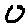
Label: 0